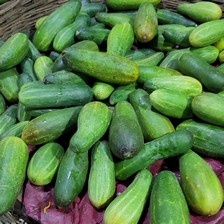
Label: cucumber